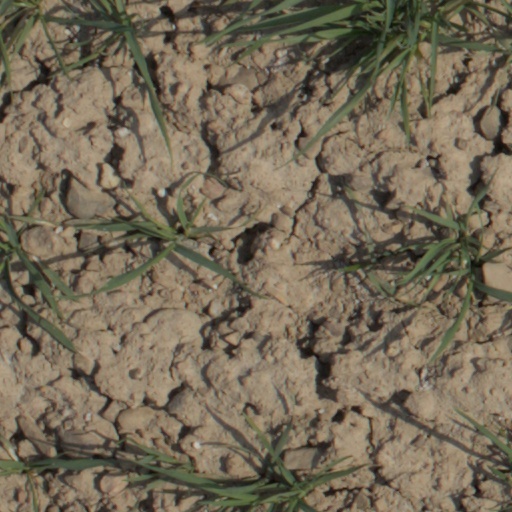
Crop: wheat